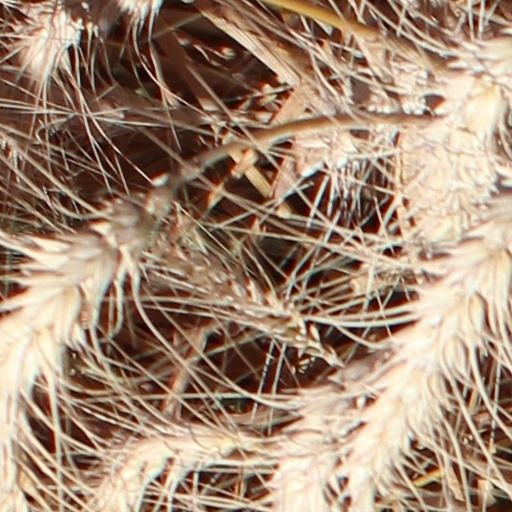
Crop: wheat